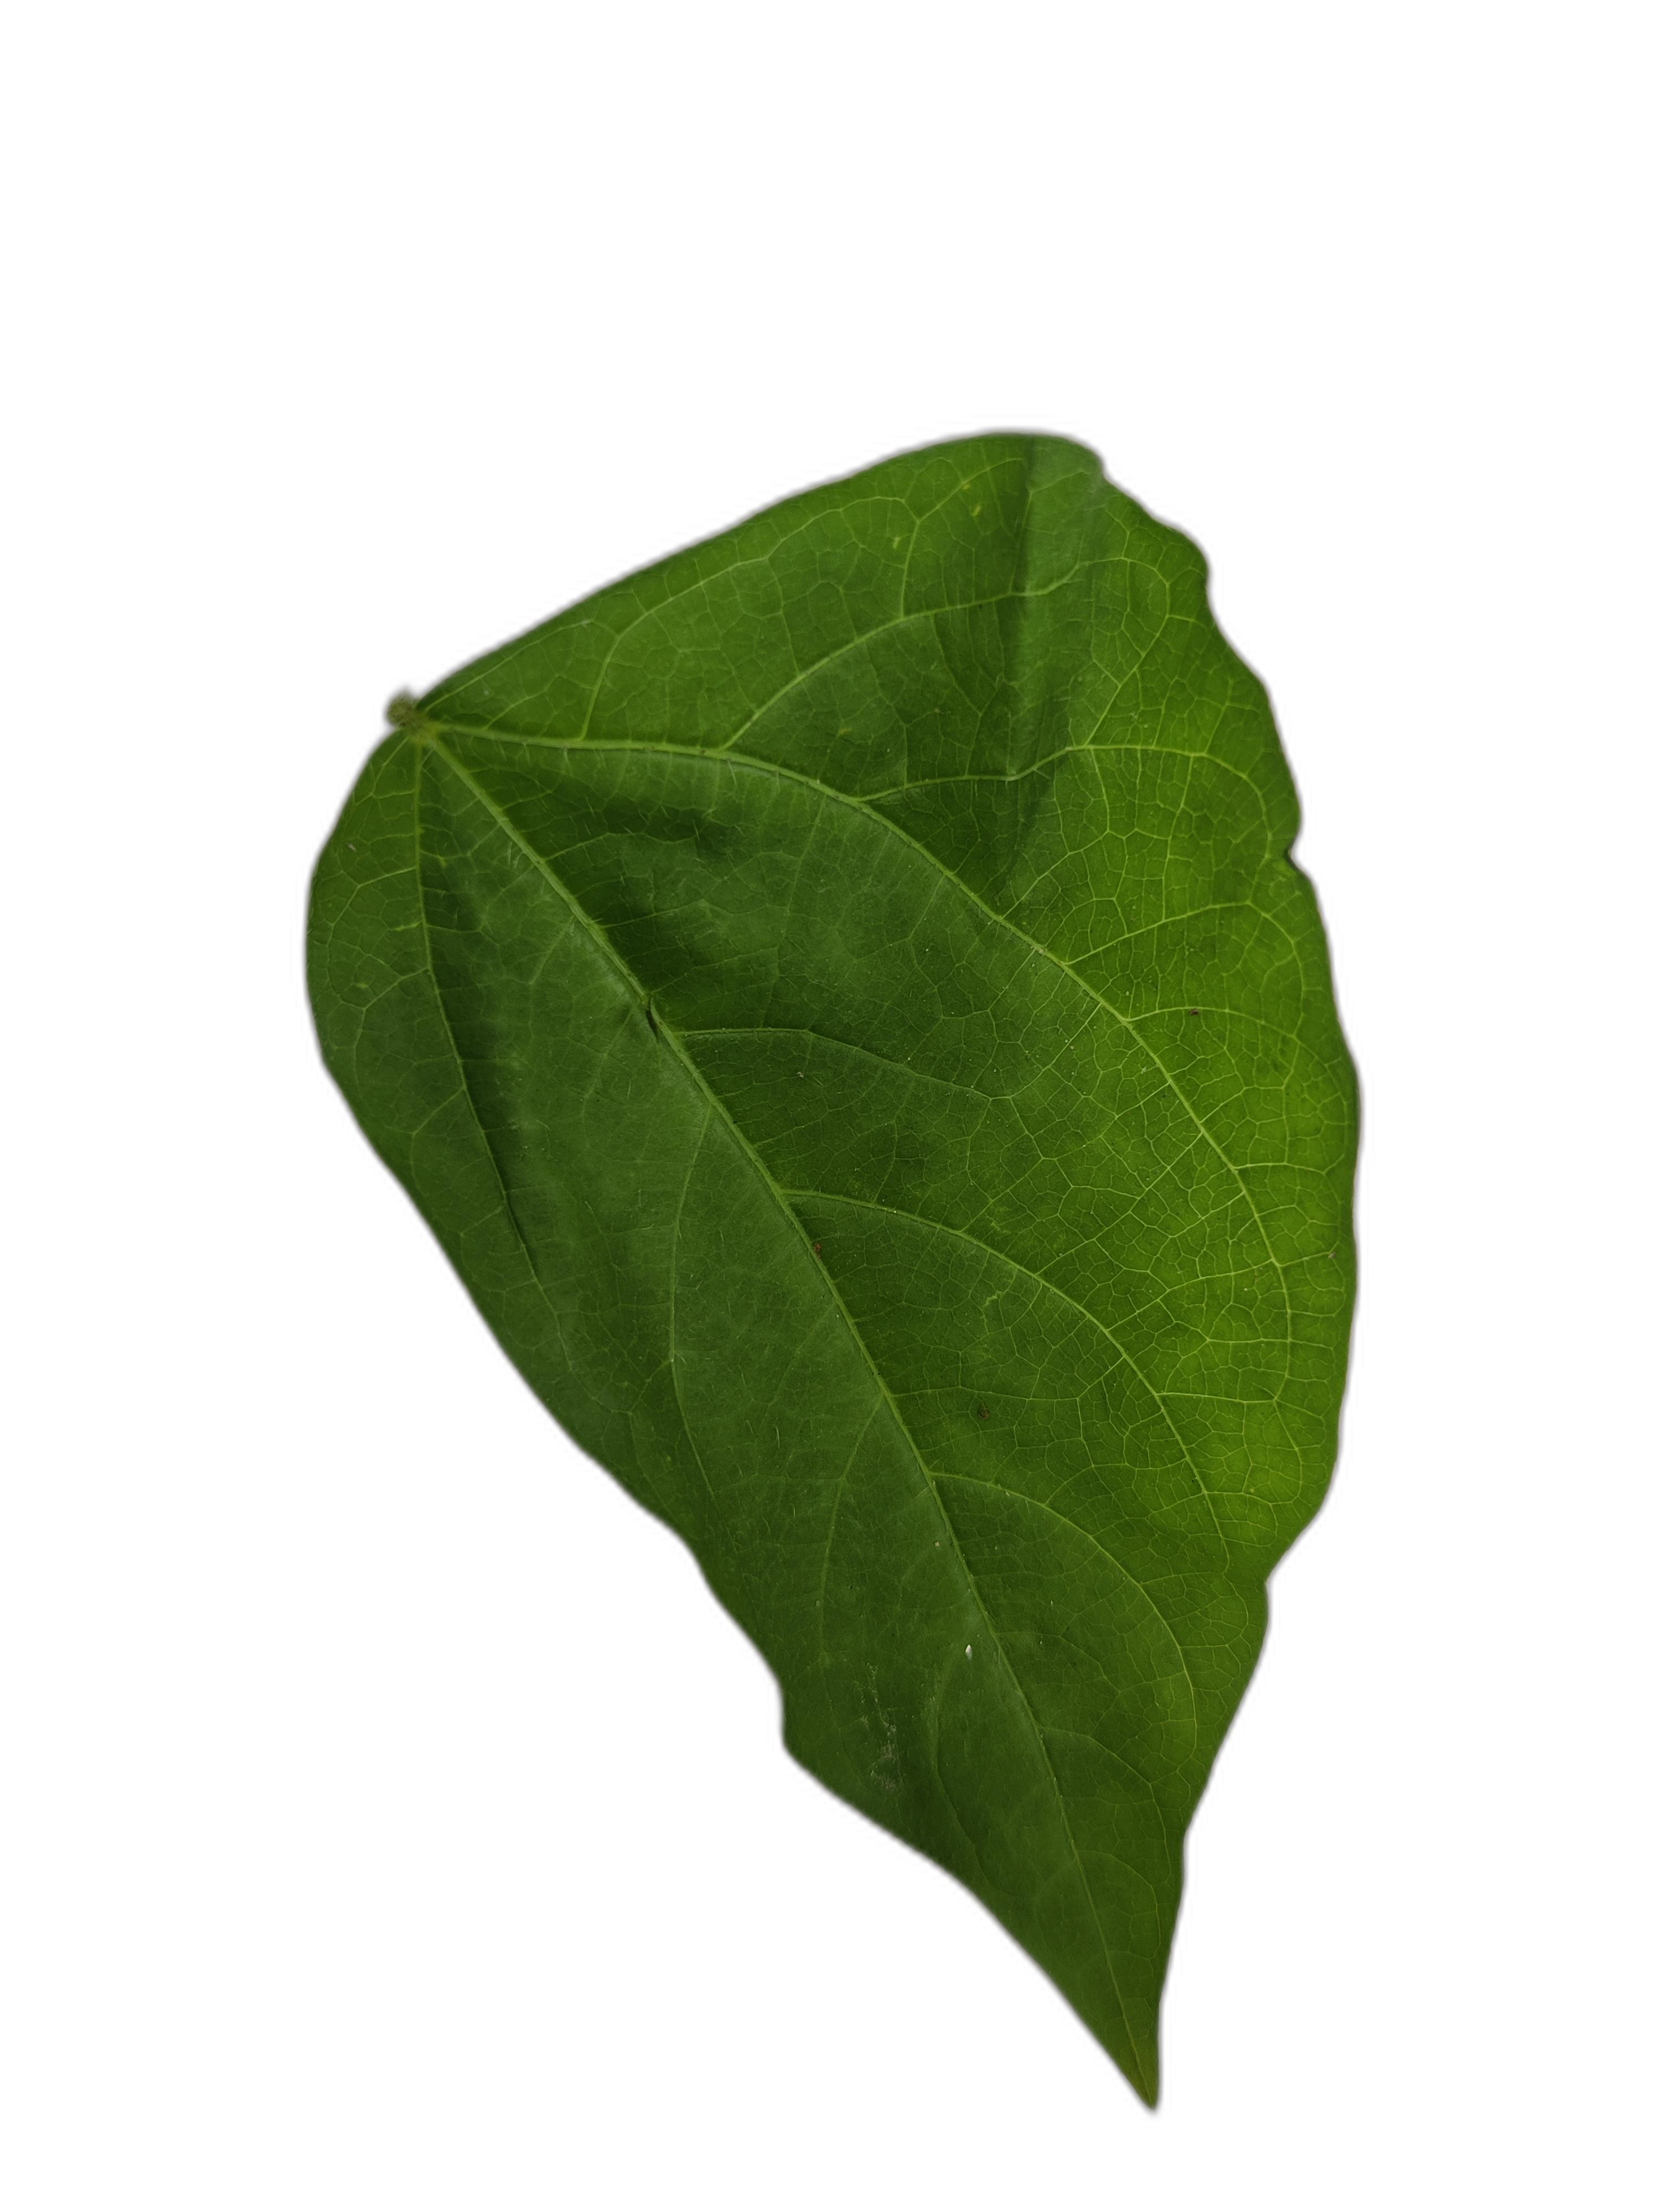
Label: Healthy